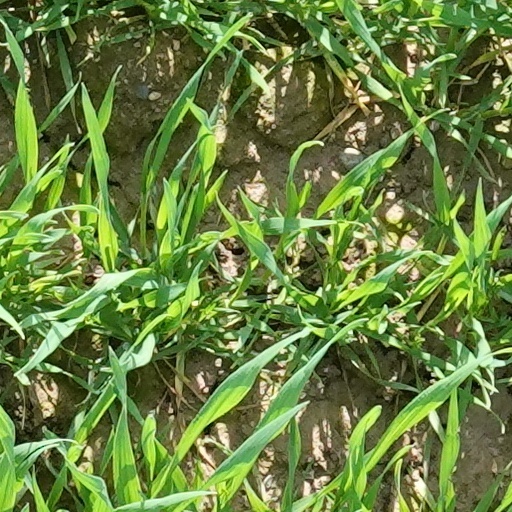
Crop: wheat